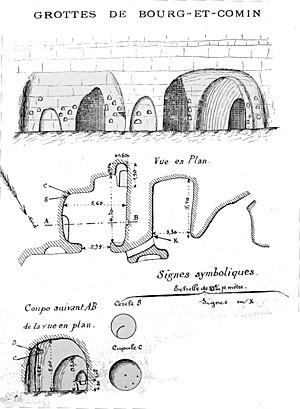
extrait du ""Bulletin de la Société archéologique champenoise""."
Bourg-et-Comin est une commune française située dans le département de l'Aisne, en région Hauts-de-France.